Bank of Indiana

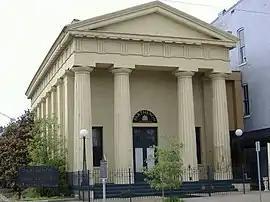
The New Albany branch building for the Bank of Indiana

The state Bank of Indiana was a government chartered banking institution established in 1833 in response to the state's shortage of capital caused by the closure of the Second Bank of the United States by the administration of President Andrew Jackson. The bank operated for twenty-six years and allowed the state to finance its internal improvements, stabilized the state's currency problems, and encouraged greater private economic growth. The bank closed in 1859. The profits were then split between the shareholders, allowing depositors to exchange their bank notes for federal notes, and the bank's buildings and infrastructure were sold and reincorporated as the privately owned Second Bank of Indiana.